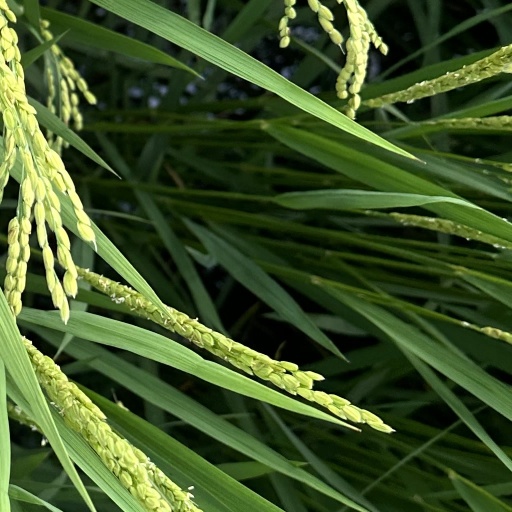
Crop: rice